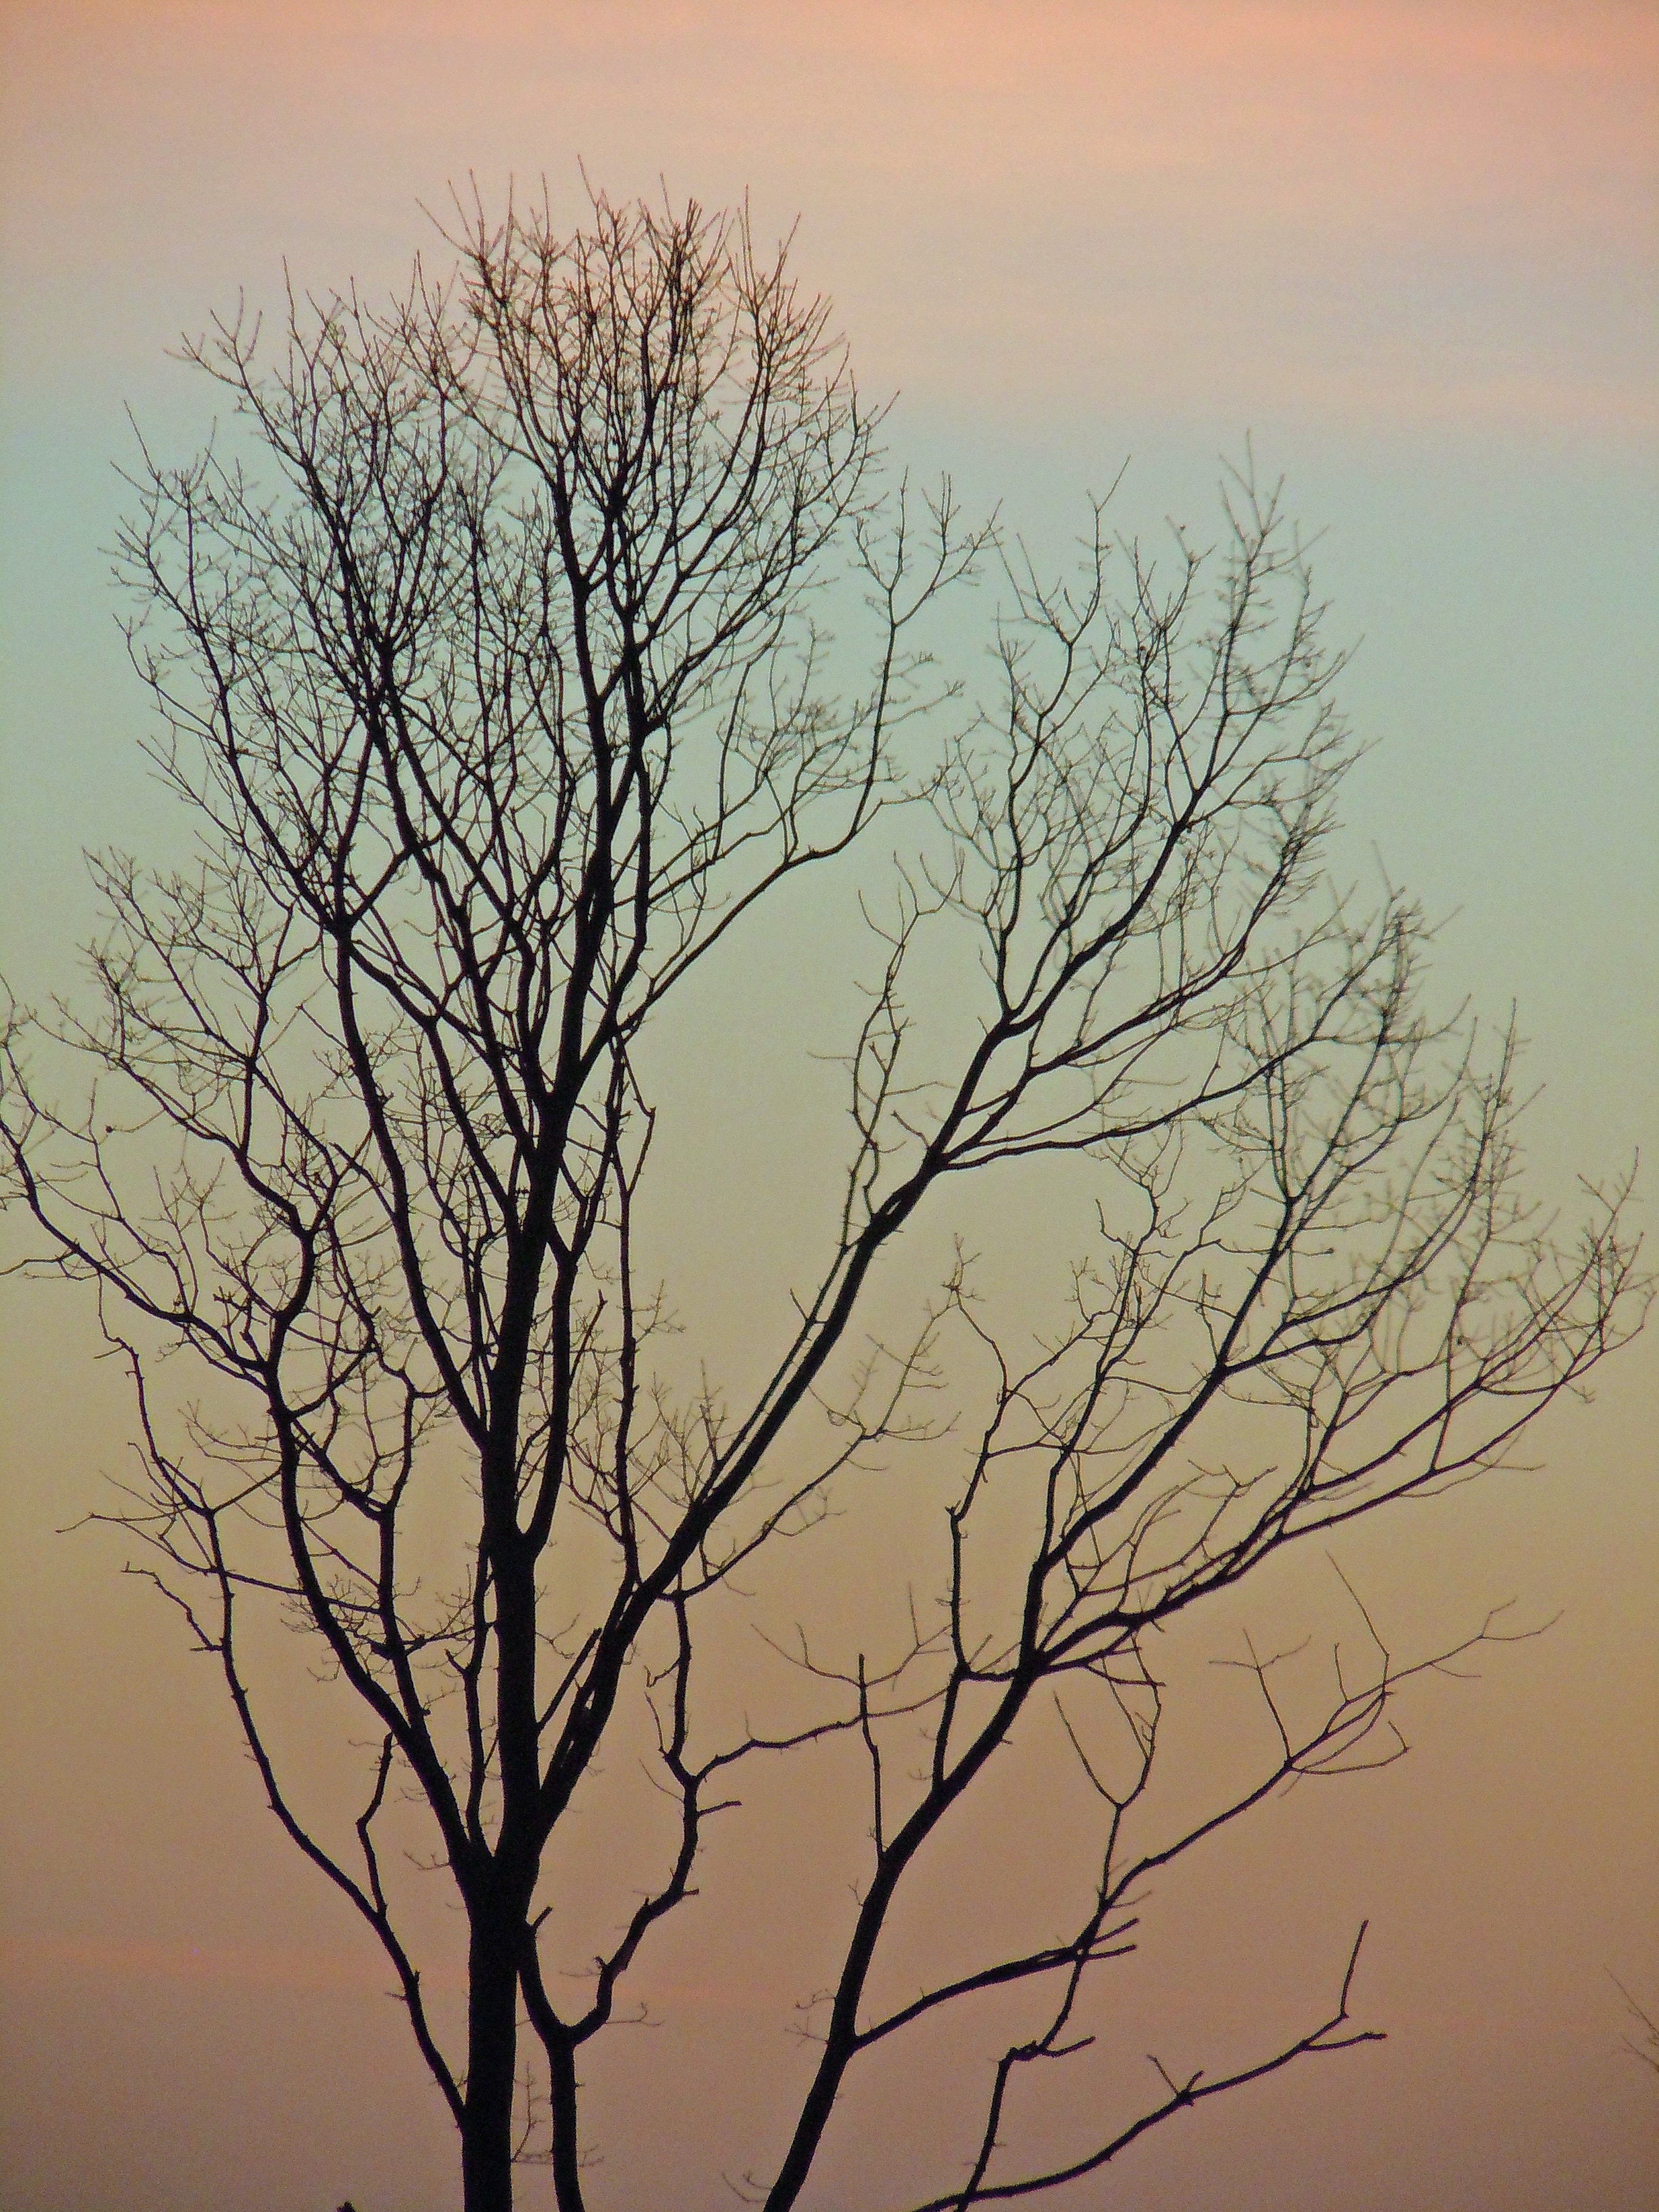
tree, nature, branch, silhouette, cloud, plant, sky, sunrise, sunset, mist, morning, dawn, dusk, evening, log, savanna, twig, aesthetic, morgenstimmung, kahl, morgenrot, atmospheric phenomenon, woody plant